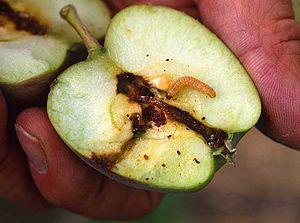
Le Tarn-et-Garonne est le premier département producteur de pomme en France avec 276 510 tonnes produites en 2013.